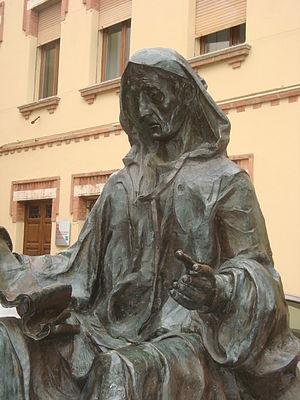
Andrea da Grosseto est un écrivain italien du Duecento.